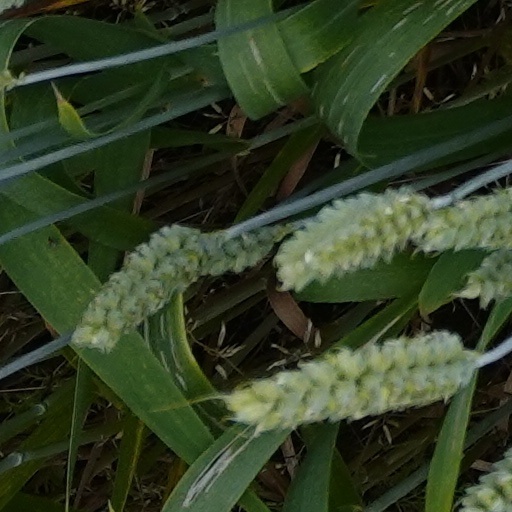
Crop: wheat